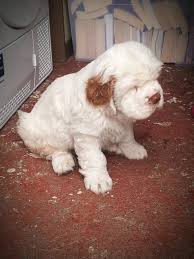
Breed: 235-n000097-clumber